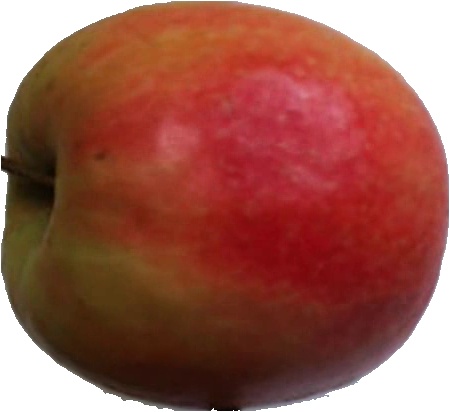
Label: apple_pink_lady_1